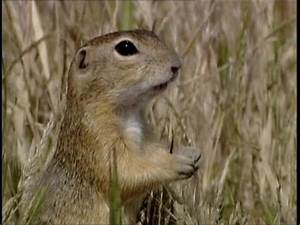
Label: scoiattolo